Wellesley College, New Zealand

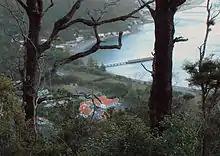
Wellesley, early morning April 2010

In April 1919 the Wellington Diocesan Church Schools Board purchased Croydon (and also Mrs Swainson's school renaming it Marsden).